University Teachers Union (Japan)

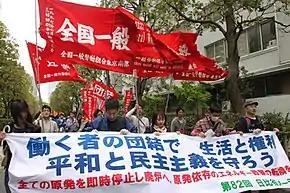
2011 National Trade Union Council ("Zenrokyo") May Day march, Tokyo.

In 2007, as part of a campaign to maintain and improve working conditions, UTU launched a petition against outsourcing (the use of agency workers to reduce the labour costs of direct employment), a practice that continues to threaten the security of university teachers.